Mercat del Born

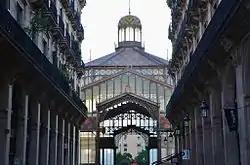
Mercat del Born seen from Passatge de Mercantil

Mercat del Born is a former public market and one of the most important buildings in Barcelona, Catalonia, Spain constructed with iron. Located in the lower and eastern side of the la Ribera neighborhood, it is the largest covered square in all of Europe and marked the start of Modernisme in Catalan architecture.